Quirindi

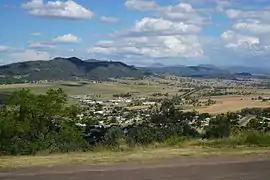
View over Quirindi from a nearby lookout

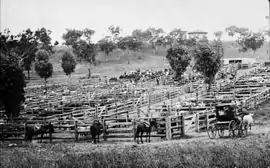
Quirindi saleyards, c.1900

Quirindi ( or ) is a small town on the North West Slopes region of New South Wales, Australia, in Liverpool Plains Shire.